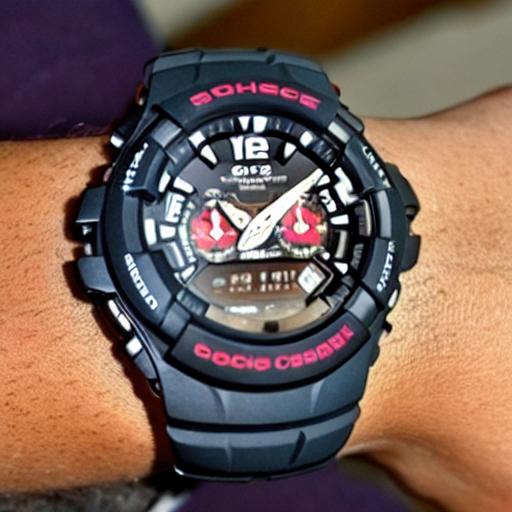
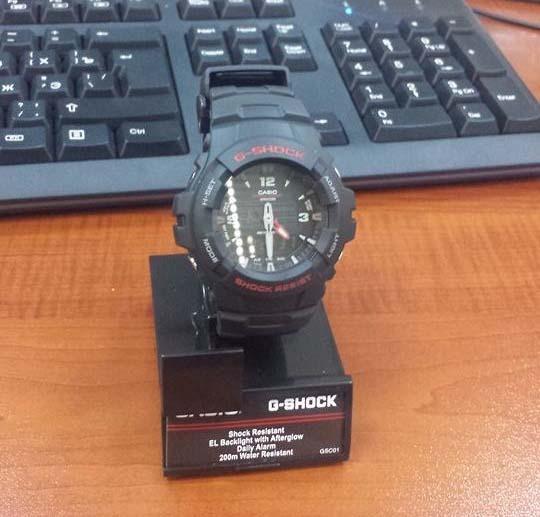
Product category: accessories_watch
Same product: no